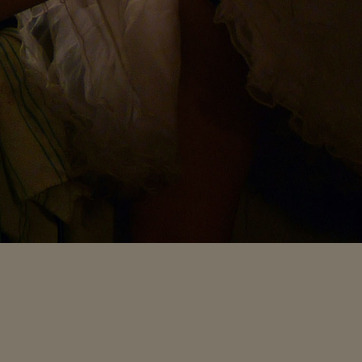
Material: fabric